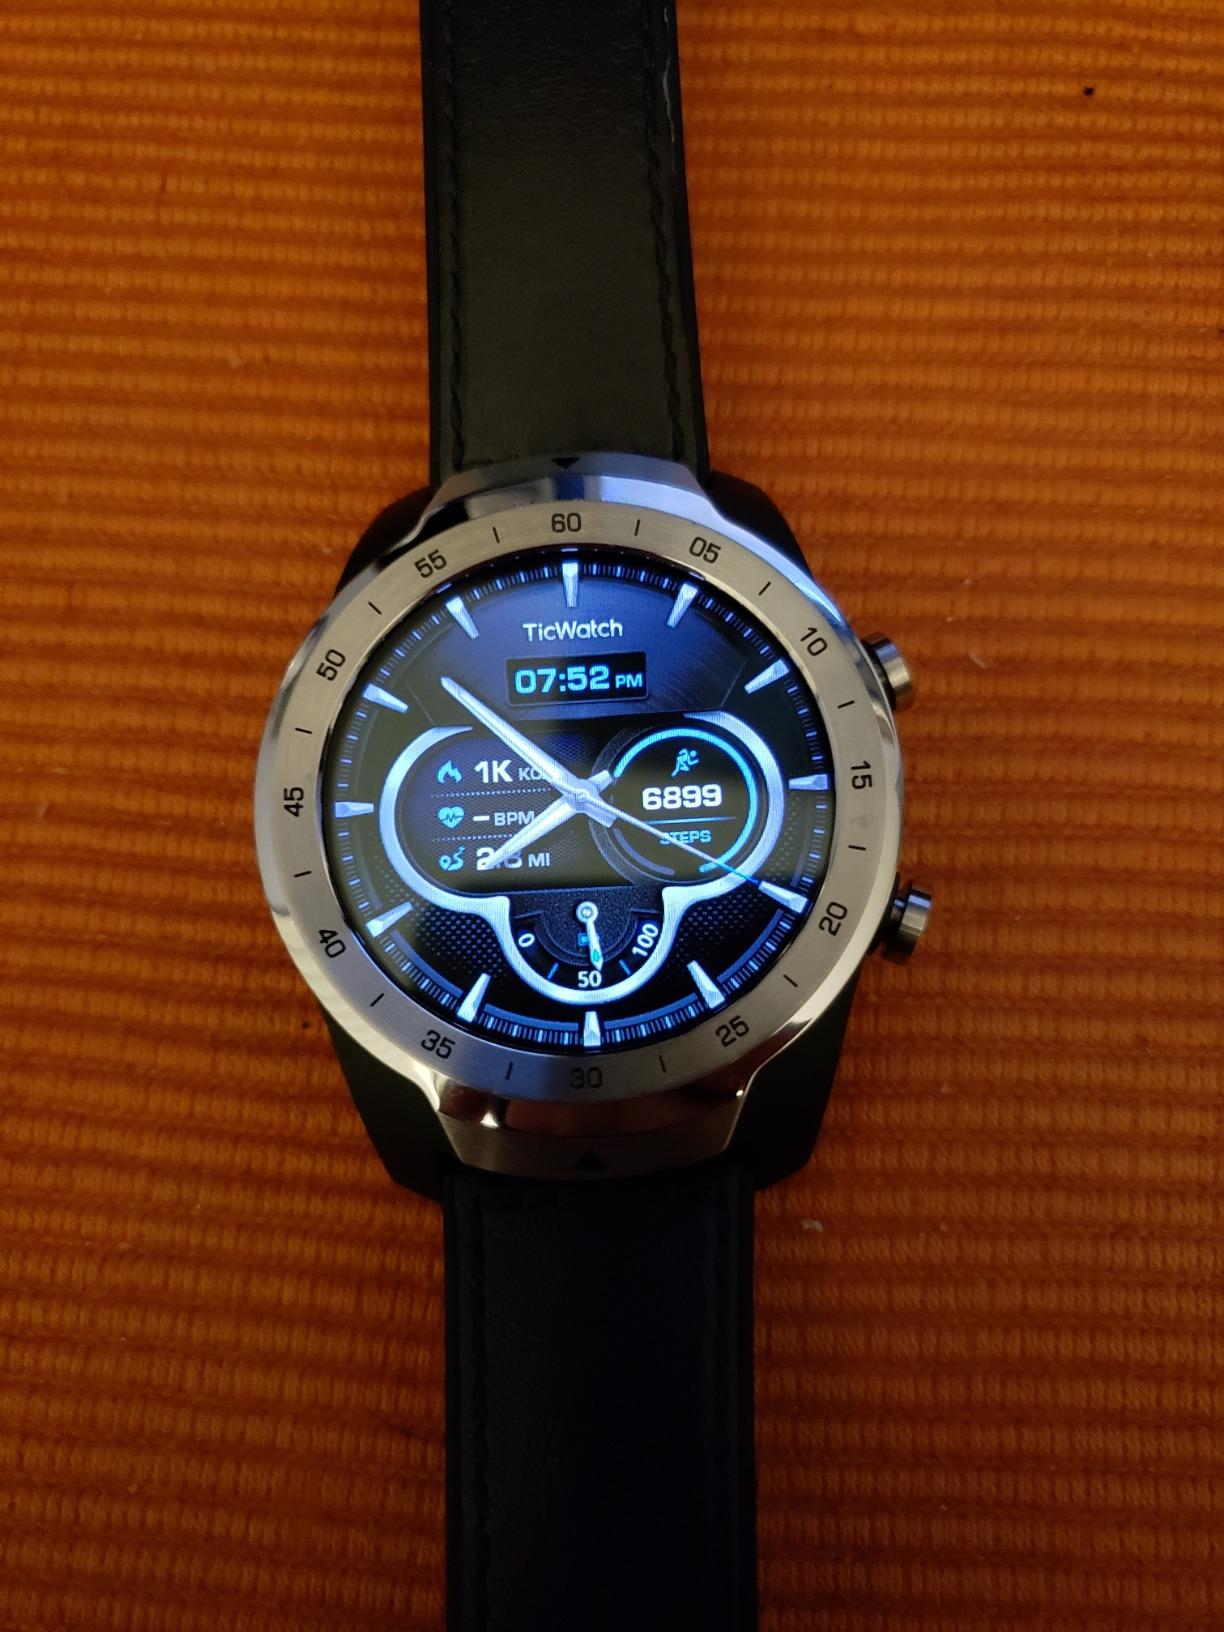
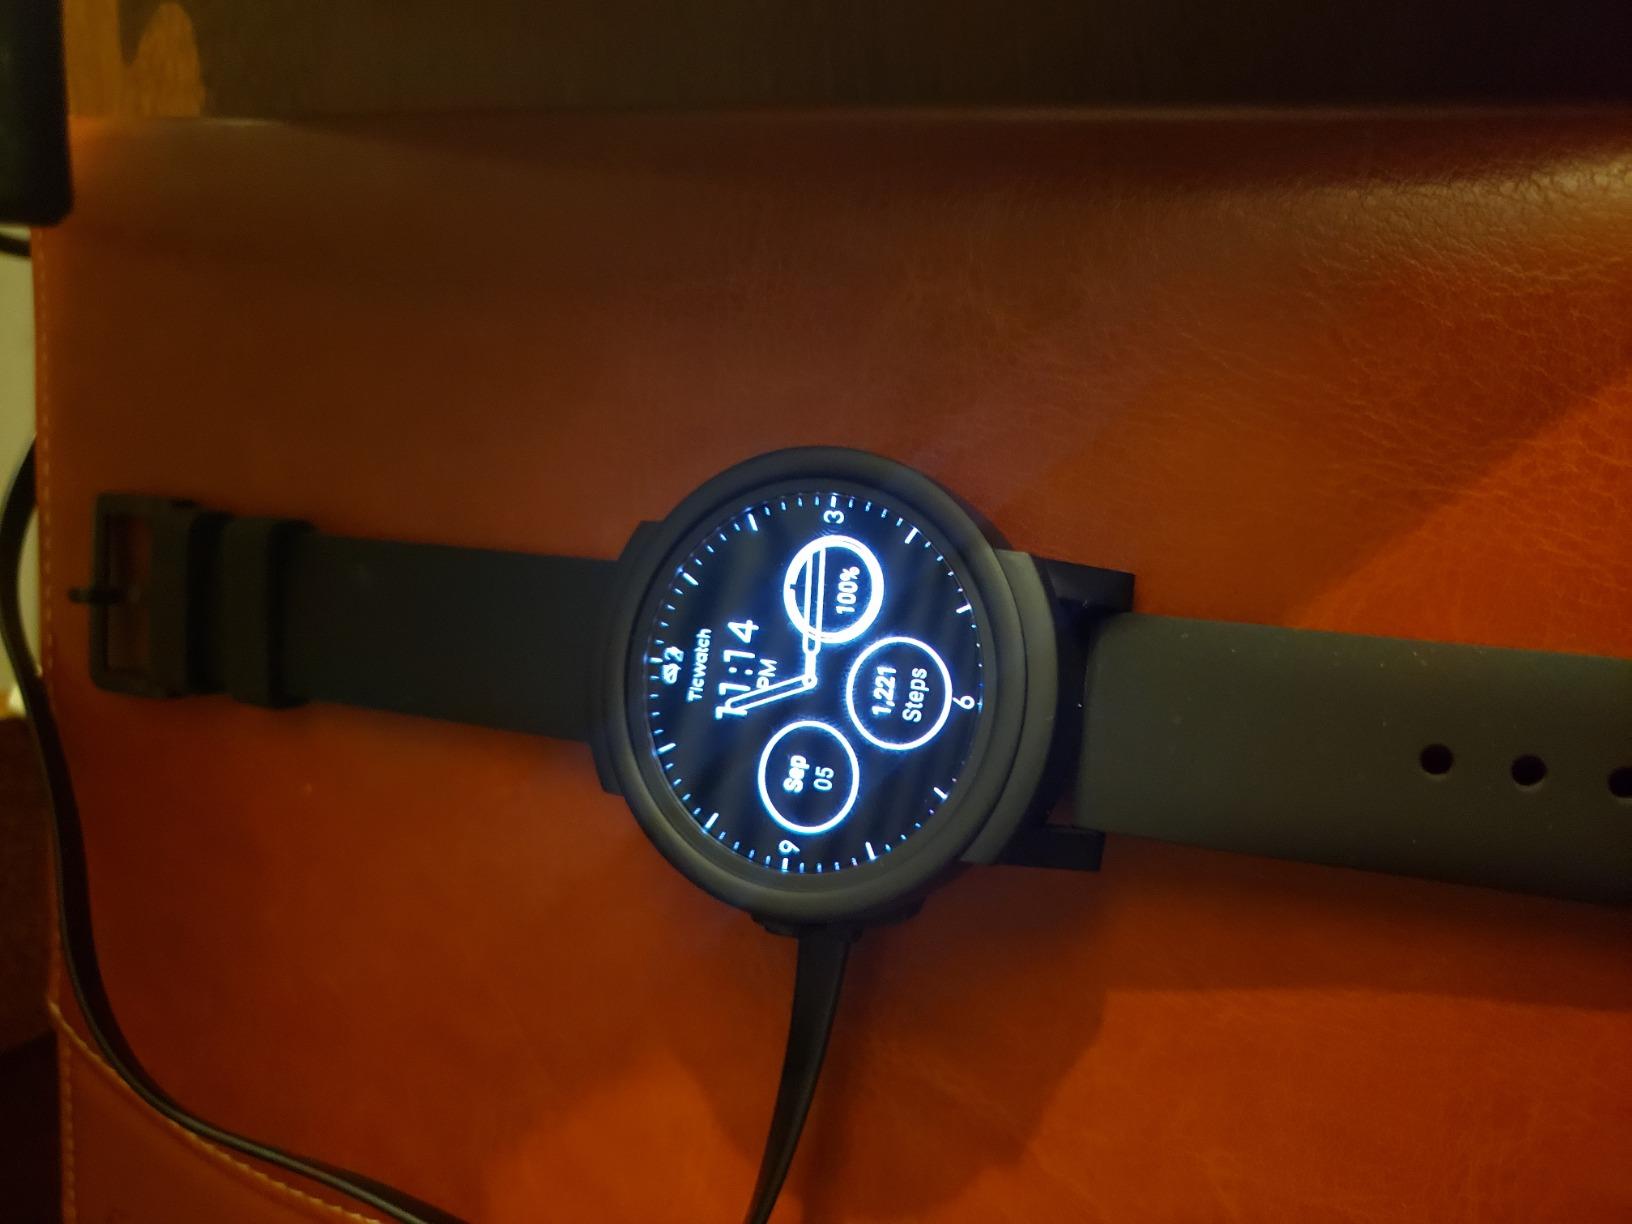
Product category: smartwatch
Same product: no